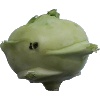
Label: Kohlrabi 1